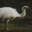
Label: bird